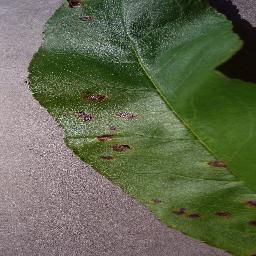
Label: Peach___Bacterial_spot